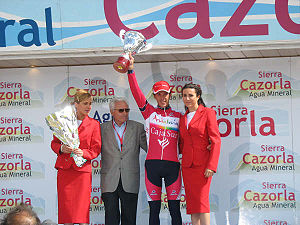
Luis Pérez
Luis Pérez Rodriguez er en tidligere spansk professionel cykelrytter, som cyklede for det professionelle cykelhold Andalucía-Cajasur.